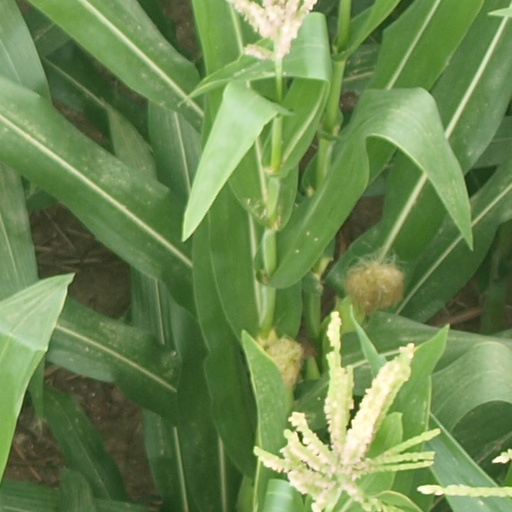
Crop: maize; corn